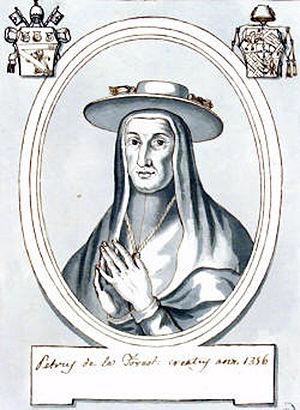
Cardinal Piere de la Forest
L’archidiocèse de Rouen est l'un des plus anciens évêchés connus de Gaule, le premier des évêques puis archevêques de Rouen datant du IIIᵉ siècle. Les raids vikings au IXᵉ siècle ont causé la perte de nombreuses archives en Normandie. La liste des évêques de Rouen a donc été reconstituée a posteriori, d'où quelques lacunes et l'inclusion de personnages légendaires. Avitien est le premier évêque attesté historiquement puisque sa présence est connue au concile d'Arles en 314. Les évêques de Rouen reçoivent pour la première fois le pallium au VIIIᵉ siècle, ce qui vaut le privilège à ses archevêques de porter le titre de Primat de Normandie.
Pierre de La Forest, ou Petrus Foresta, né en 1305 à La Suze près du Mans et mort le 7 juin 1361 à Avignon, fut évêque de Tournai, évêque de Paris, archevêque de Rouen de 1352 à 1356, puis cardinal avec le titre de cardinal-prêtre Douze Apôtres.